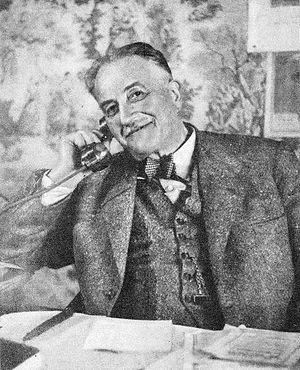
Joseph Barthélemy, né le 9 juillet 1874 à Toulouse et mort le 14 mai 1945 à Auch, est un juriste, un éditorialiste, un académicien et un homme politique français, ministre de la Justice sous le régime de Vichy.
Le Destour est un parti politique tunisien fondé en 1920 et dont le but est de libérer la Tunisie du protectorat français.